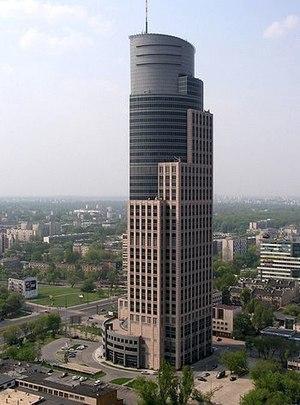
Varsovie est depuis 1596 la capitale de la Pologne et depuis 1999 le chef-lieu de la voïvodie de Mazovie. Elle est située sur la Vistule, à environ 320 km de la mer Baltique et des Carpates. Peuplée par plus d'1,8 million d'habitants, la capitale polonaise est aussi la plus grande ville du pays et la 8ᵉ plus grande de l'Union européenne. Varsovie se divise en dix-huit arrondissements.